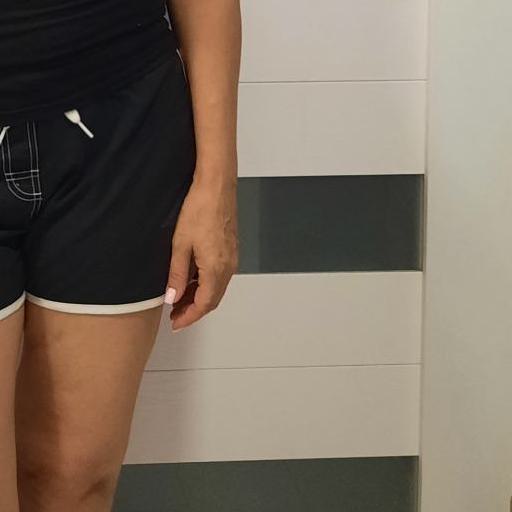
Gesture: no_gesture